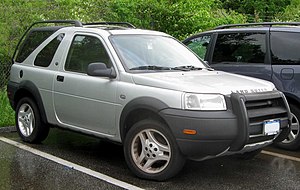
Land Rover Freelander / Freelander (type LN, 1997−2006)
Land Rover Freelander er en kompakt SUV bygget af Land Rover. Modellen kom på markedet i starten af 1998 og blev i to generationer produceret frem til slutningen af 2014. Det sidste facelift fandt sted i august 2012, hvor også kabinen blev modificeret.